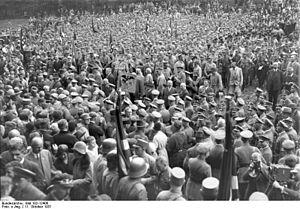
1931 est une année commune commençant un jeudi.